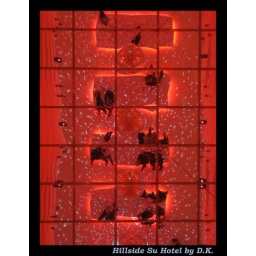
Reflection of lounge in the mirror on ceiling